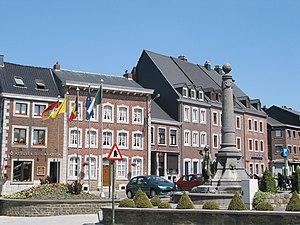
Aubel (Belgique) - Place Antoine Ernst - Le monument aux victimes des deux dernières guerres.
Aubel est une commune francophone de Belgique située en Région wallonne dans la province de Liège, ainsi qu'une localité où siège son administration.